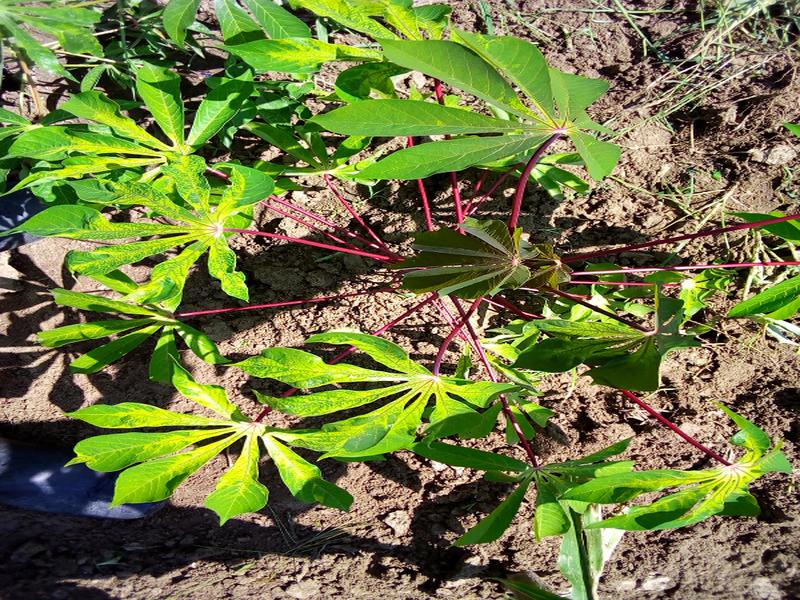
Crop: cassava
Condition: mosaic_disease